Palazzo Soranzo

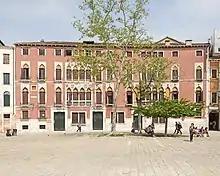
Facade of Palazzo Soranzo; the left of the photo is the old 14th-century palace, the right is from the 15th century.

Originally the facade of the palaces faced a canal, the Rio Sant'Antonio, which was paved over in 1761. Originally, small bridges provided access to the campo. The campo had been paved by 1493. The oldest part of the complex dates to the mid-1300s. The newer building, with the broad 8 adjacent windows in piano nobile, was erected in the 15th century. It was once decorated with frescoes by Giorgione.